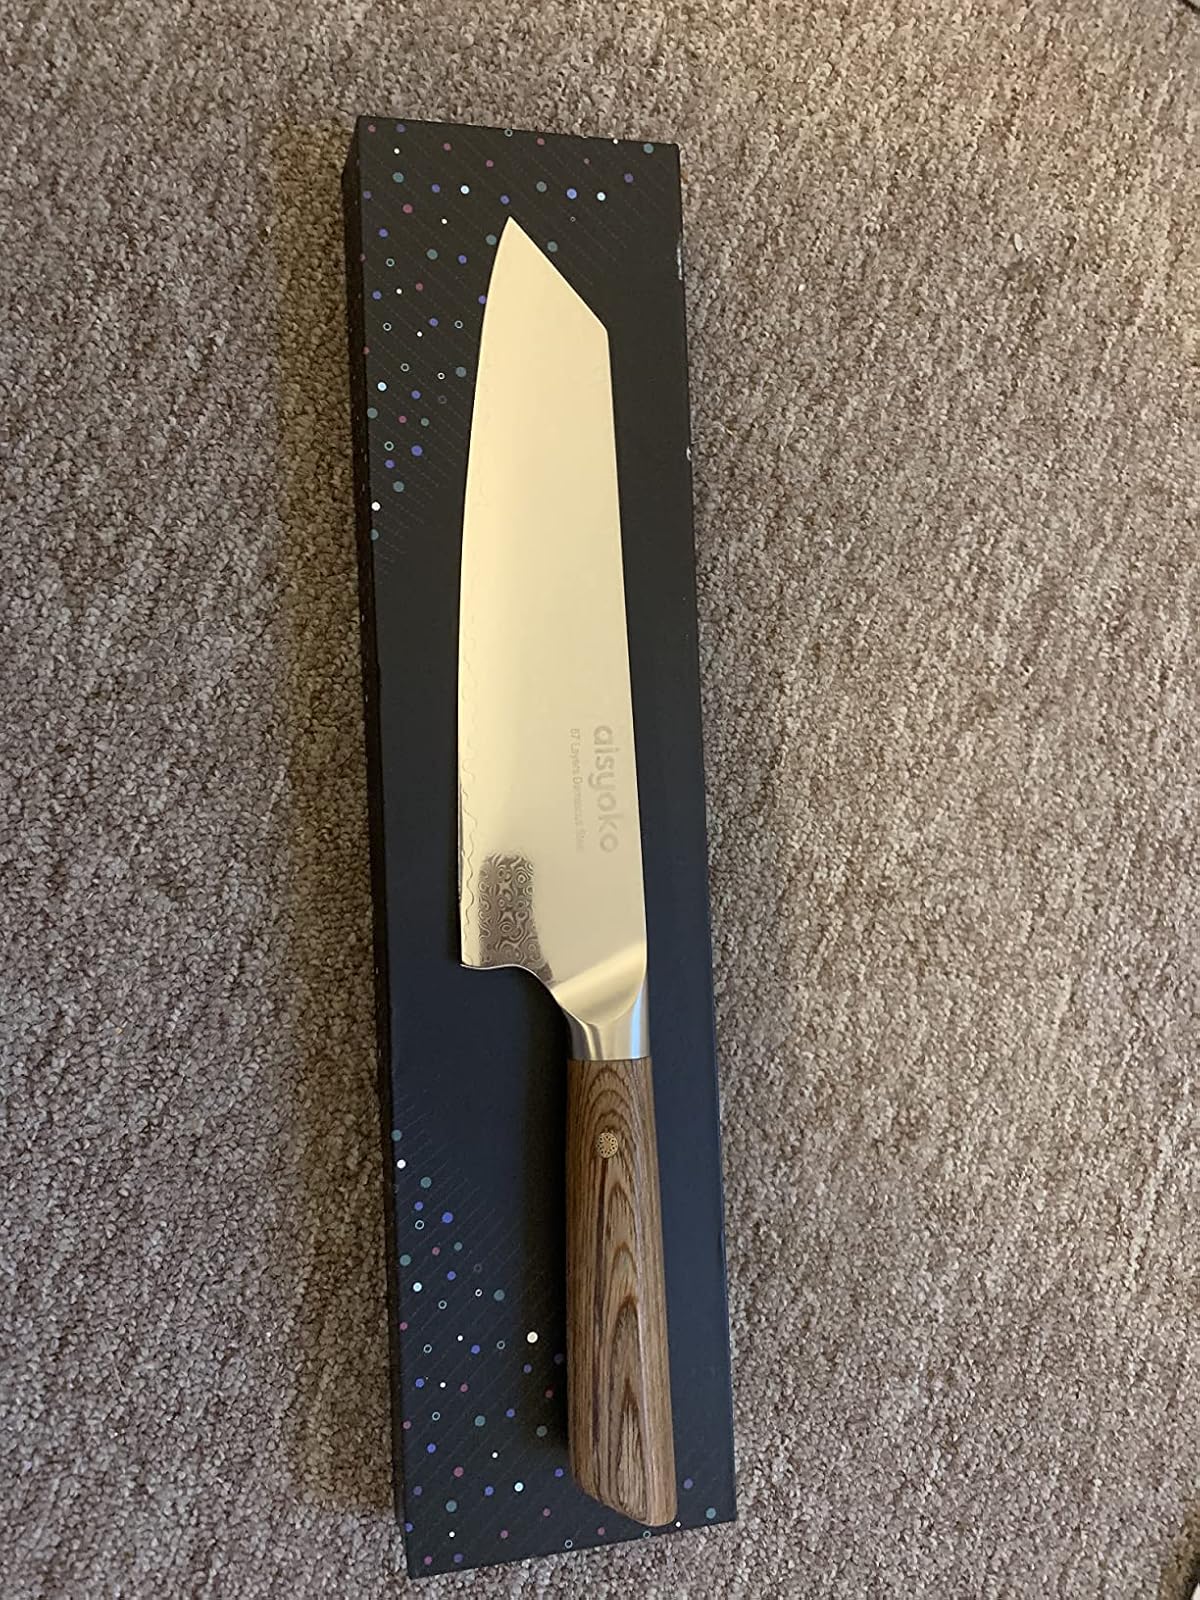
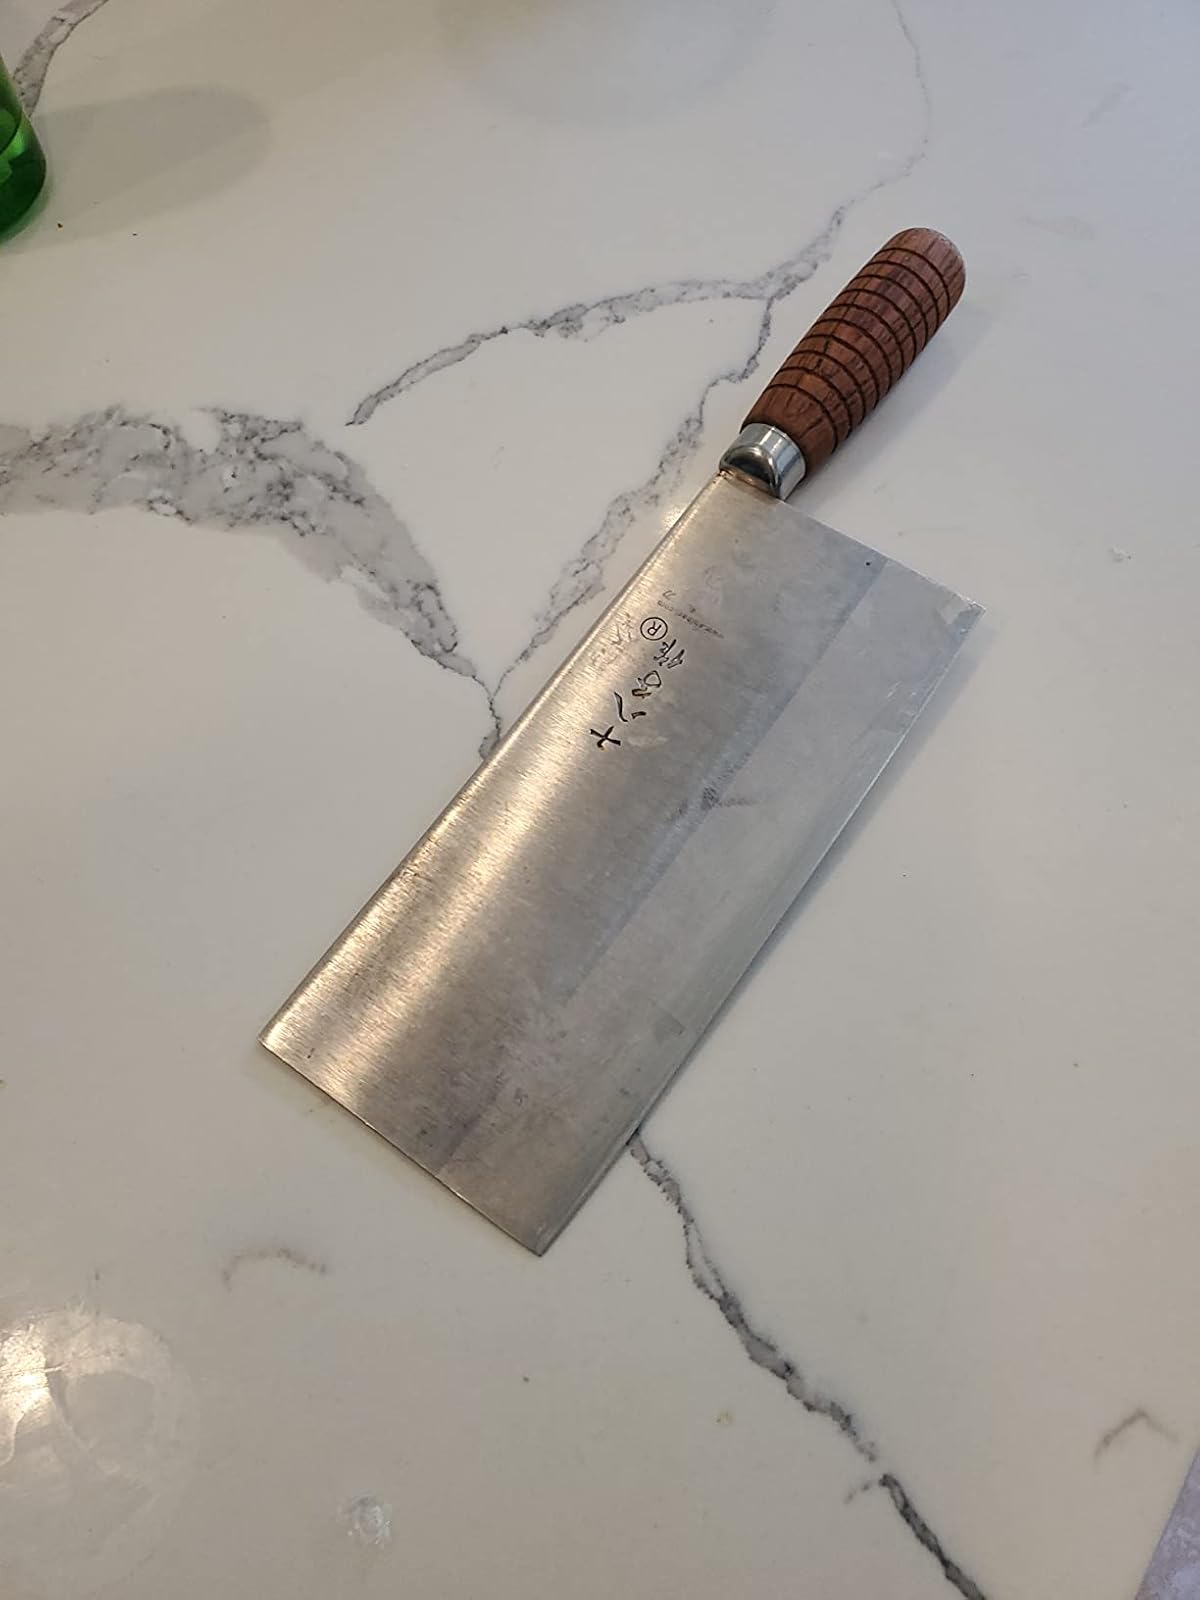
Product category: items_knife
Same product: no